National Museum of Scotland

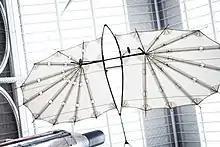
Percy Pilcher's "Hawk" glider, restored after his fatal crash of 1899, and on display in the Royal Scottish Museum from 1909.

Administration of the museum was transferred in 1901 from the Science and Art Department to the Scottish Education Department, and in 1904 the institution was renamed the Royal Scottish Museum.